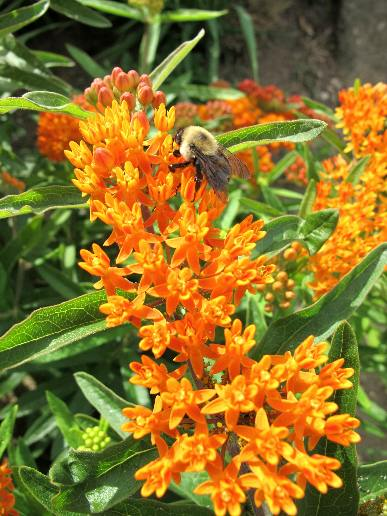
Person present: No